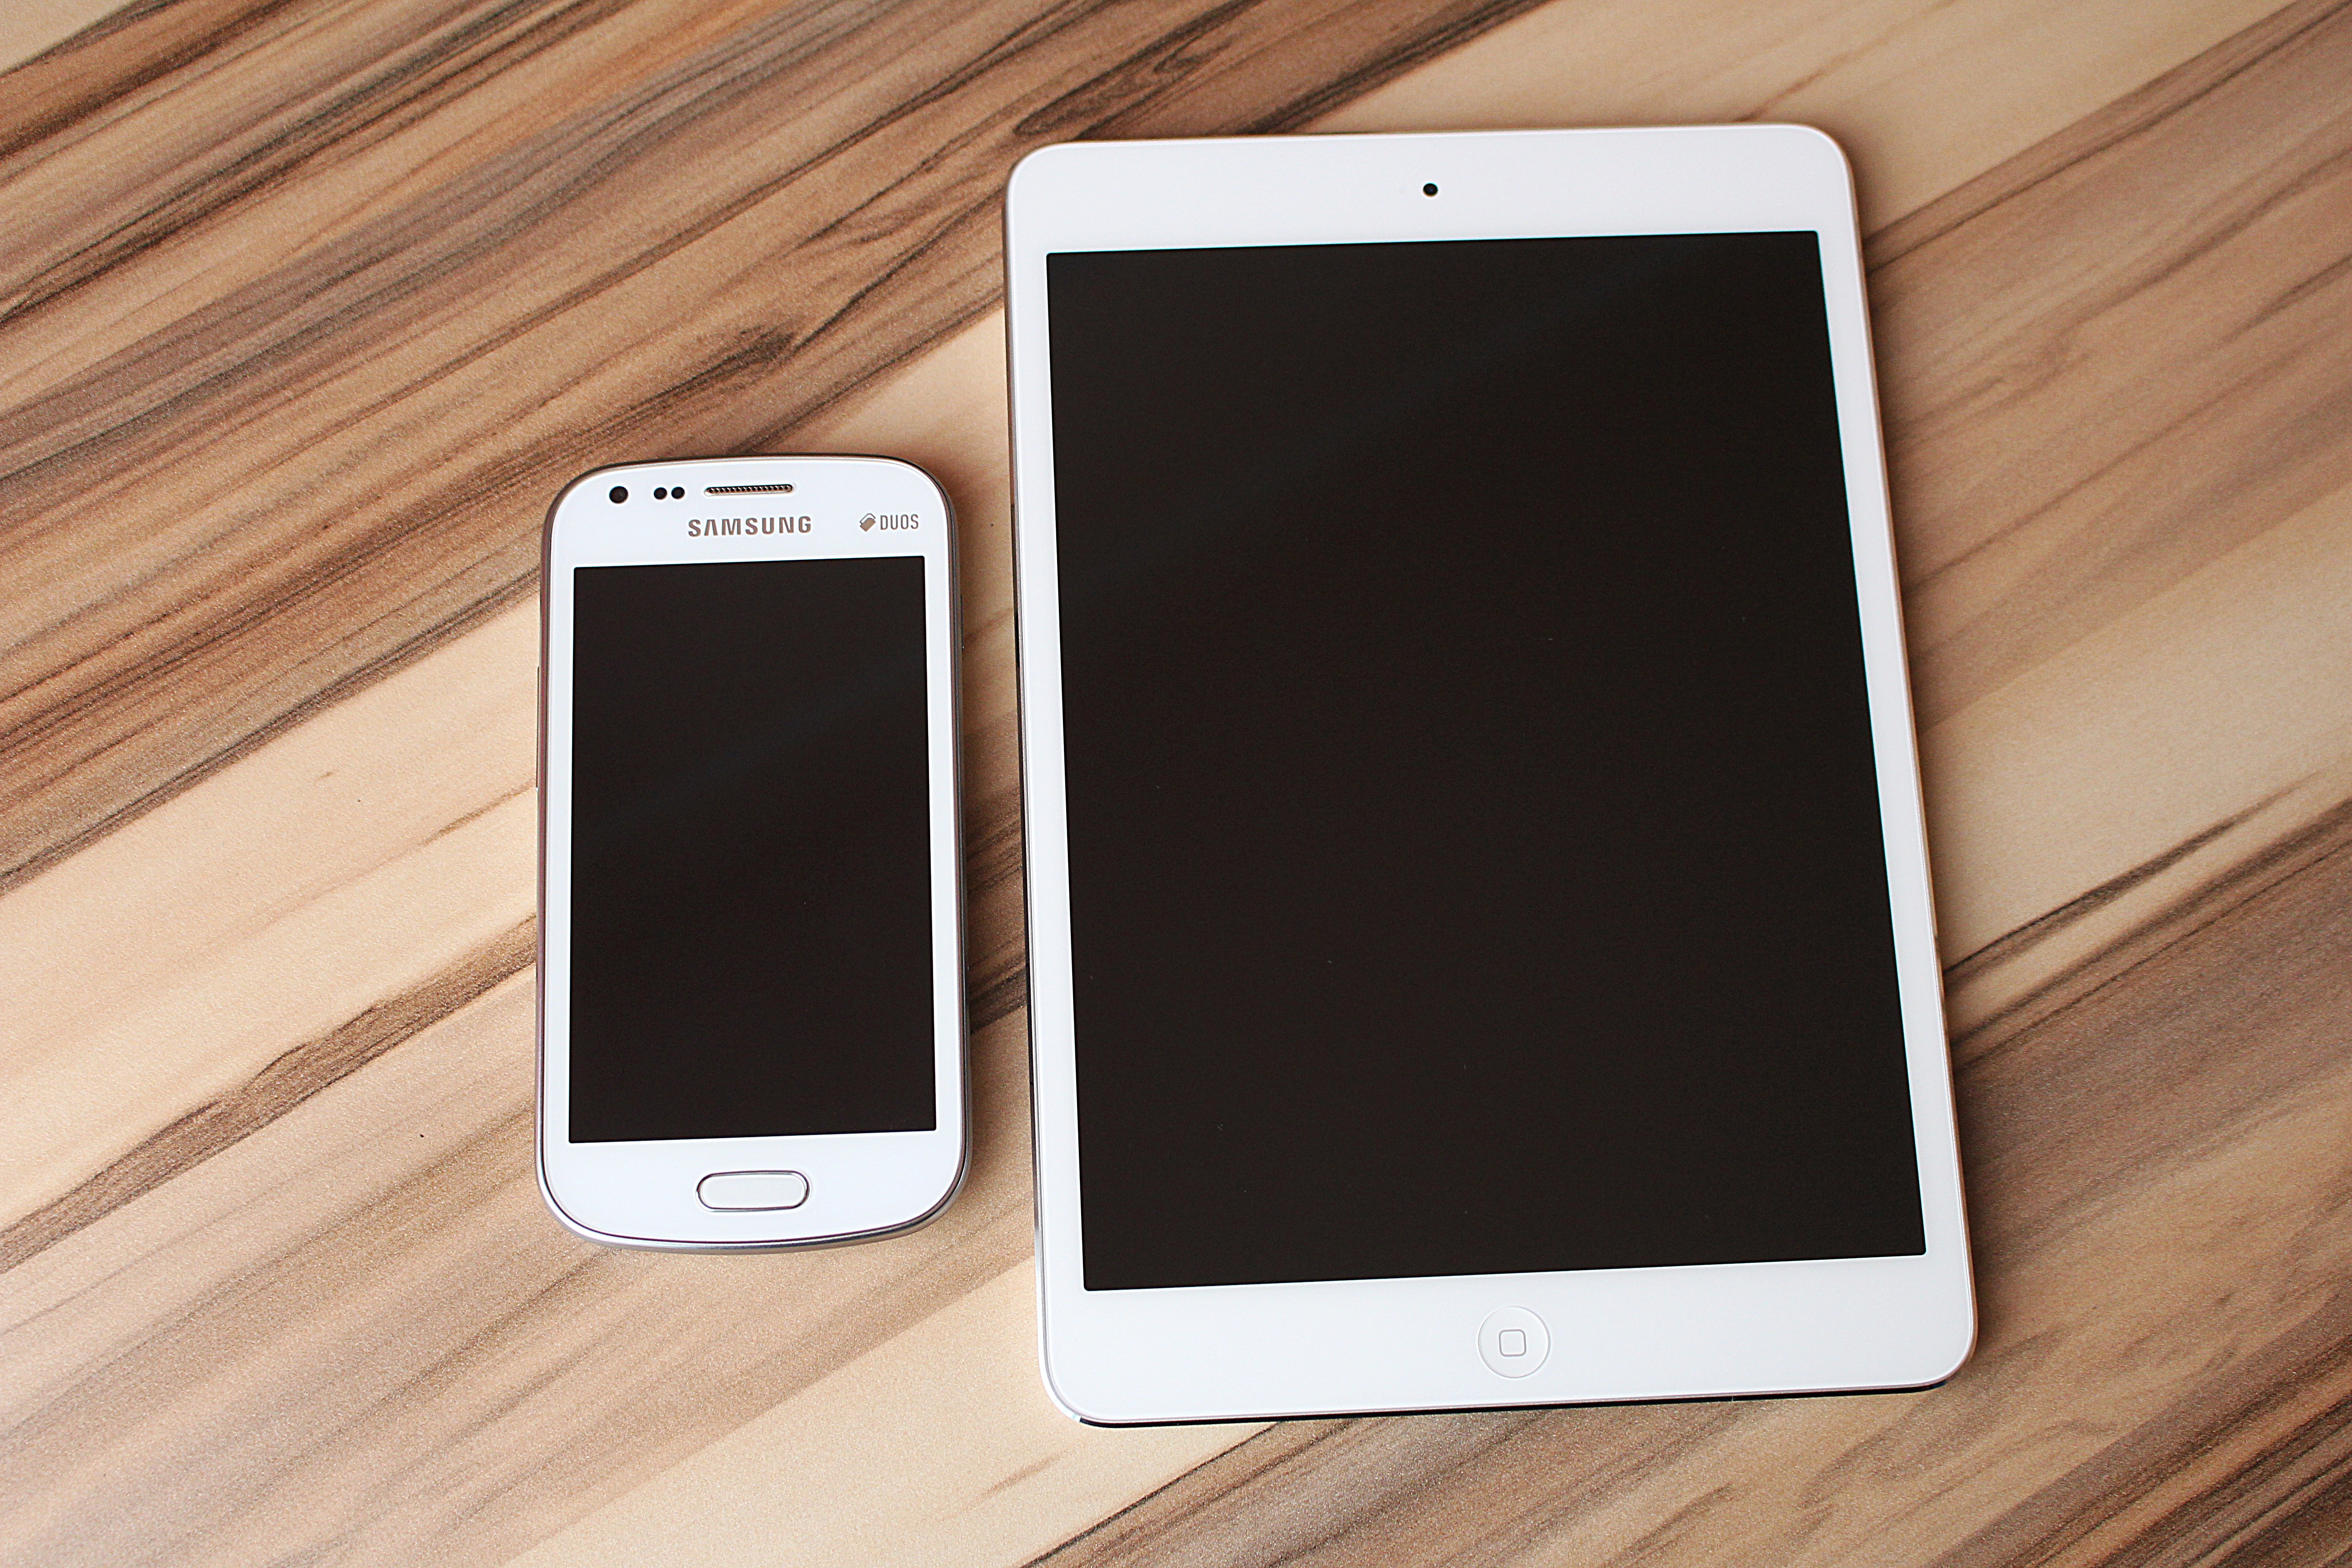
smartphone, ipad, technology, white, tablet, telephone, gadget, mobile phone, brand, product, electronics, multimedia, touch screen, electronic device, portable communications device, communication device